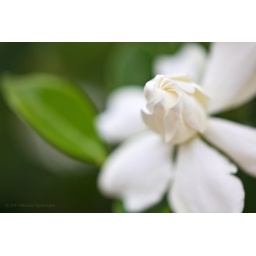
Little white flower in my garden